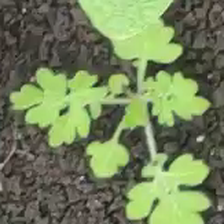
Weed species: Gajar_gavat_(Parthenium hysterophorus)